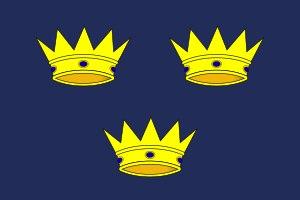
Munster Rugby, officiellement the Irish Rugby Football Union Munster Branch, et une des quatre branches de l’Irish Rugby Football Union, est chargée du rugby à XV dans la province irlandaise du Munster. La branche est également responsable de l’équipe provinciale du Munster, qui participe à la Pro14 et à la coupe d'Europe de rugby. Elle fut fondée en 1879.